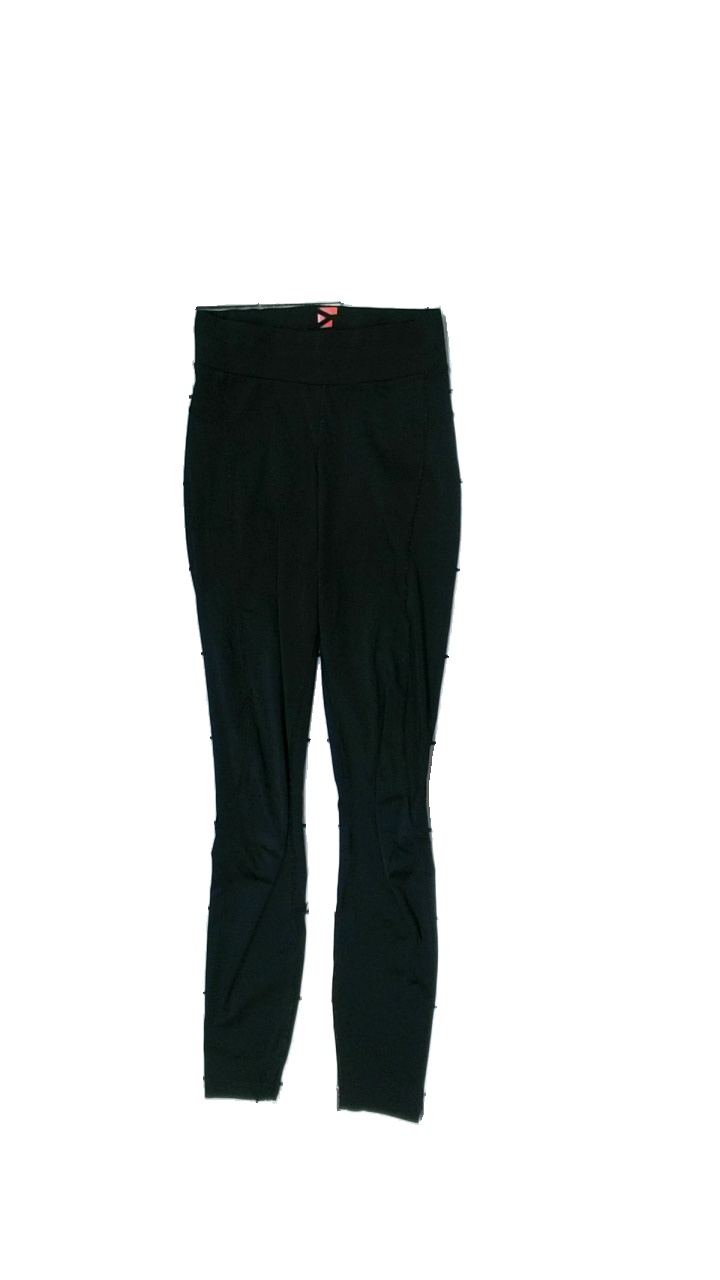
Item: Trousers (Ladies)
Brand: Nly Trend
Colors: Black
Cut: Regular
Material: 100% polyester
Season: All
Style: Sports
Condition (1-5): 2
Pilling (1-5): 3
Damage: threading ripping
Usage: Export
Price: <50